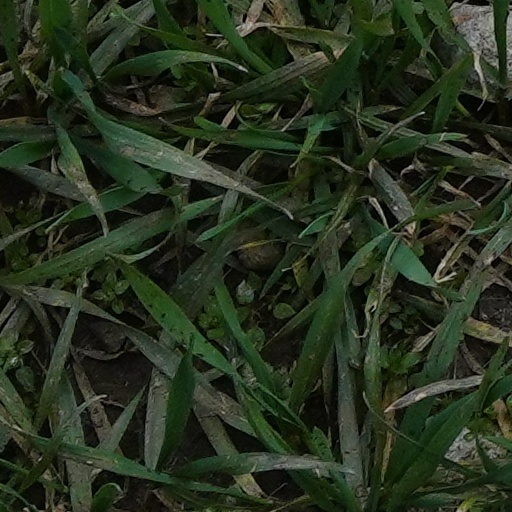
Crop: wheat